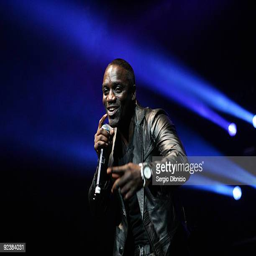
music video performer performs on stage